Snyder Academy

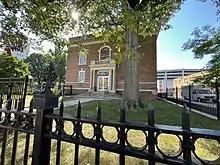
Snyder Academy facing Broad Street in Elizabeth, New Jersey

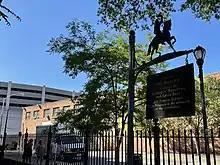
Signage at the academy indicating the presence of Hamilton, Burr, and Barber

Snyder Academy, formerly known as the Elizabethtown Academy, was a prep classical school in Elizabeth, New Jersey, founded in 1767. The academy was attended by Alexander Hamilton and Aaron Burr. Revolutionary war colonel Francis Barber was named its headmaster in 1771.